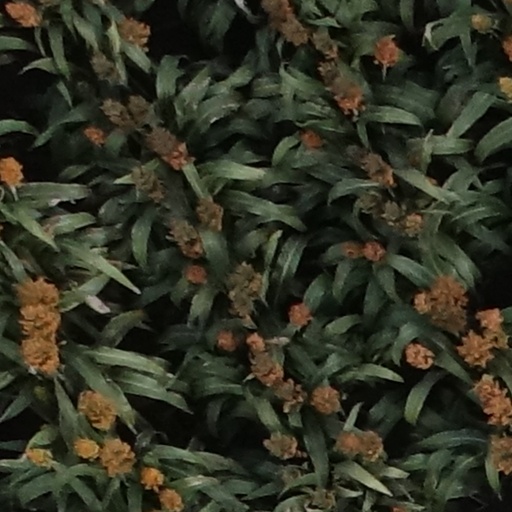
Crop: sorghum